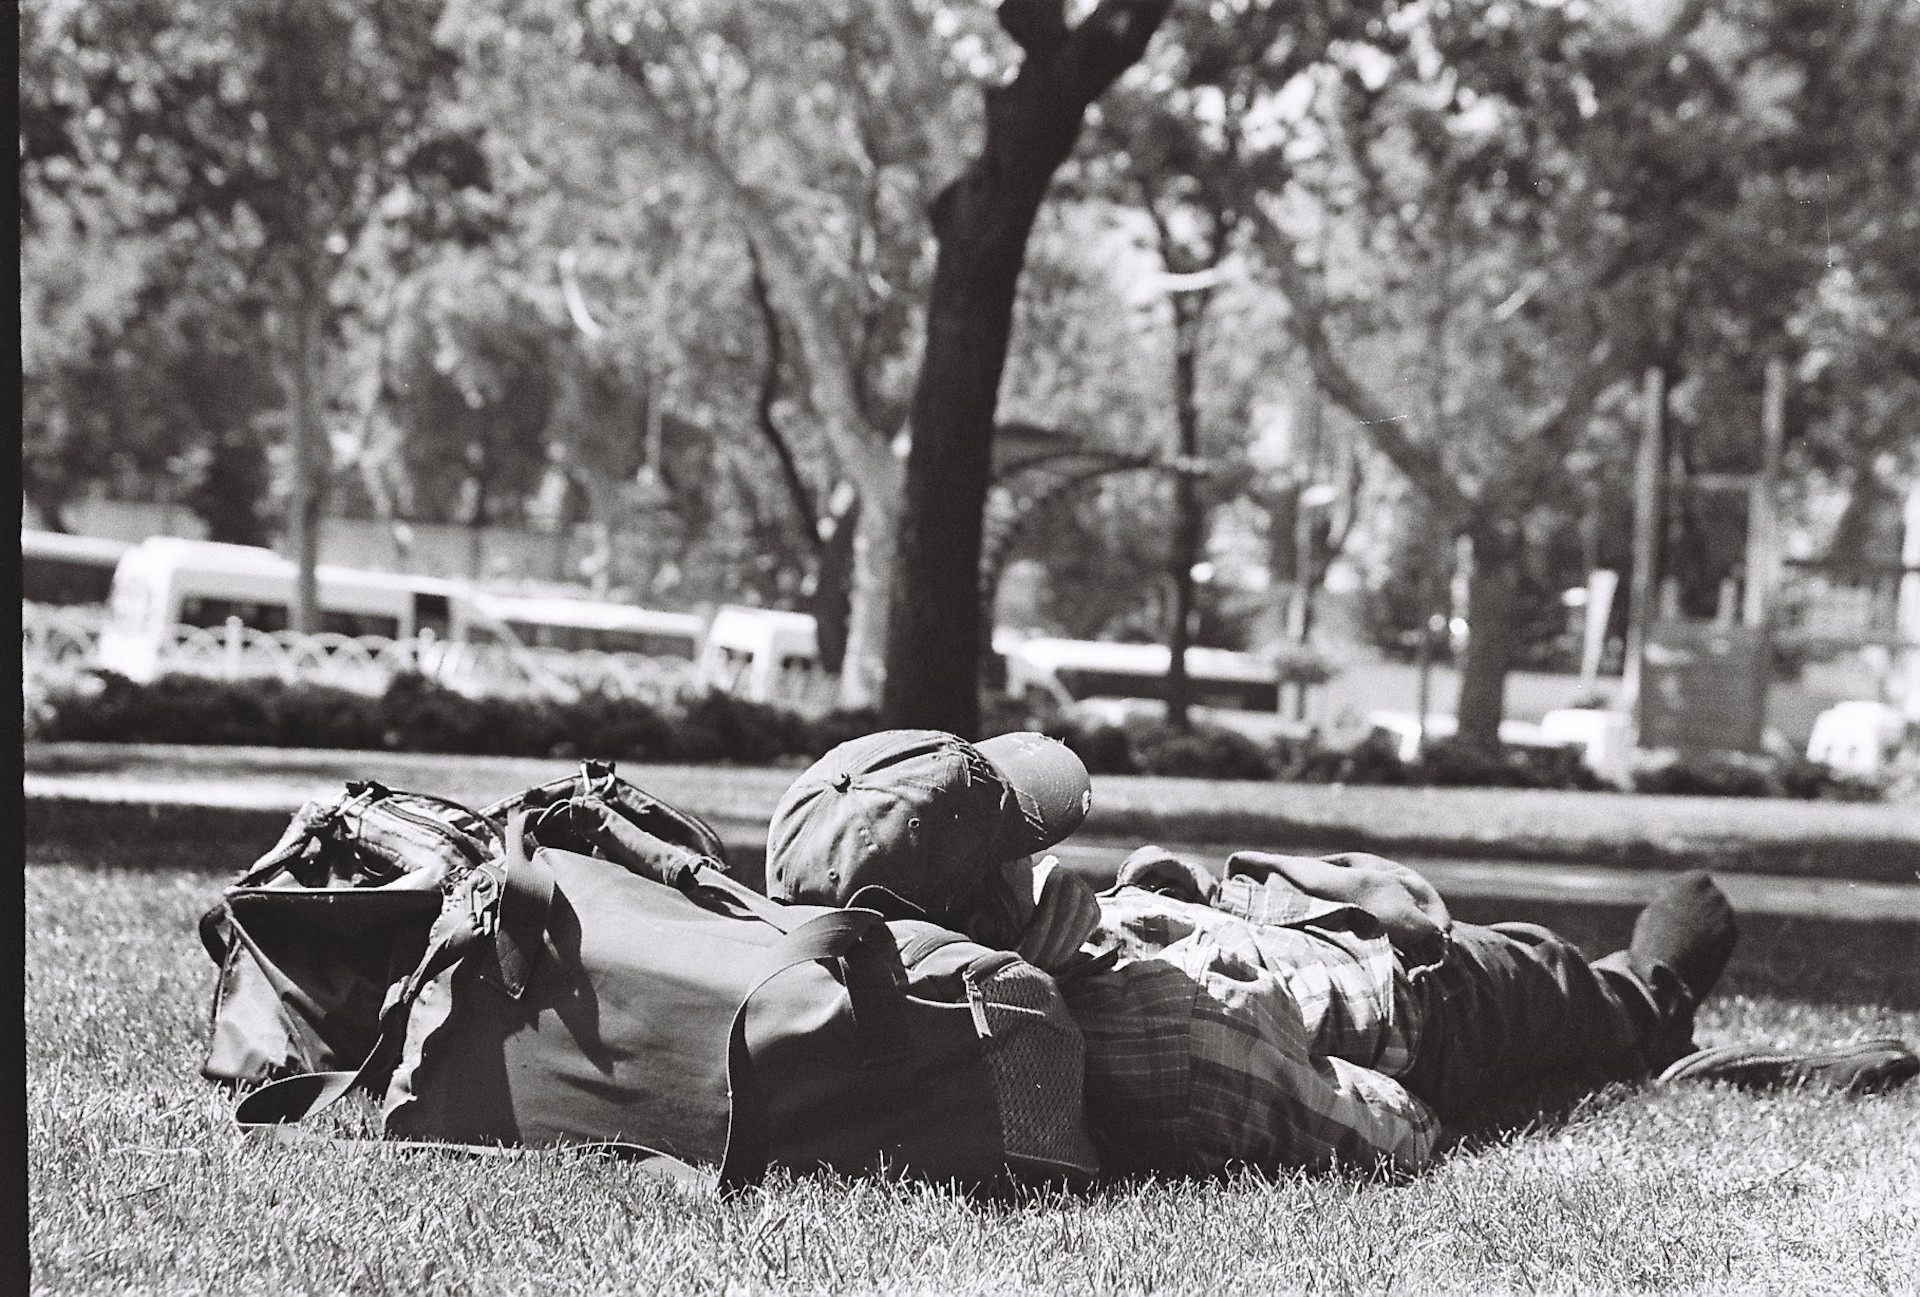
snow, winter, black and white, monochrome, fatih, monochrome photography, navigator, beyaz kugu